Geosaurus

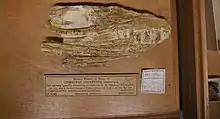
Holotype skull of "G. giganteus".

Many early depictions of "Geosaurus" were based on a nearly complete specimen described by Eberhard Fraas, which Fraas classified as a distinct species of "Geosaurus", "G. suevicus". This specimen was found in Germany and dated to the late Jurassic (Late Kimmeridgian) period. "G. suevicus" had a distinctively long, narrow snout filled with small, pointed teeth very different from skulls belonging to the type species. Further study and a redescription of "Geosaurus" published in 2009 showed that these long-snouted forms actually represent individuals of "Cricosaurus".